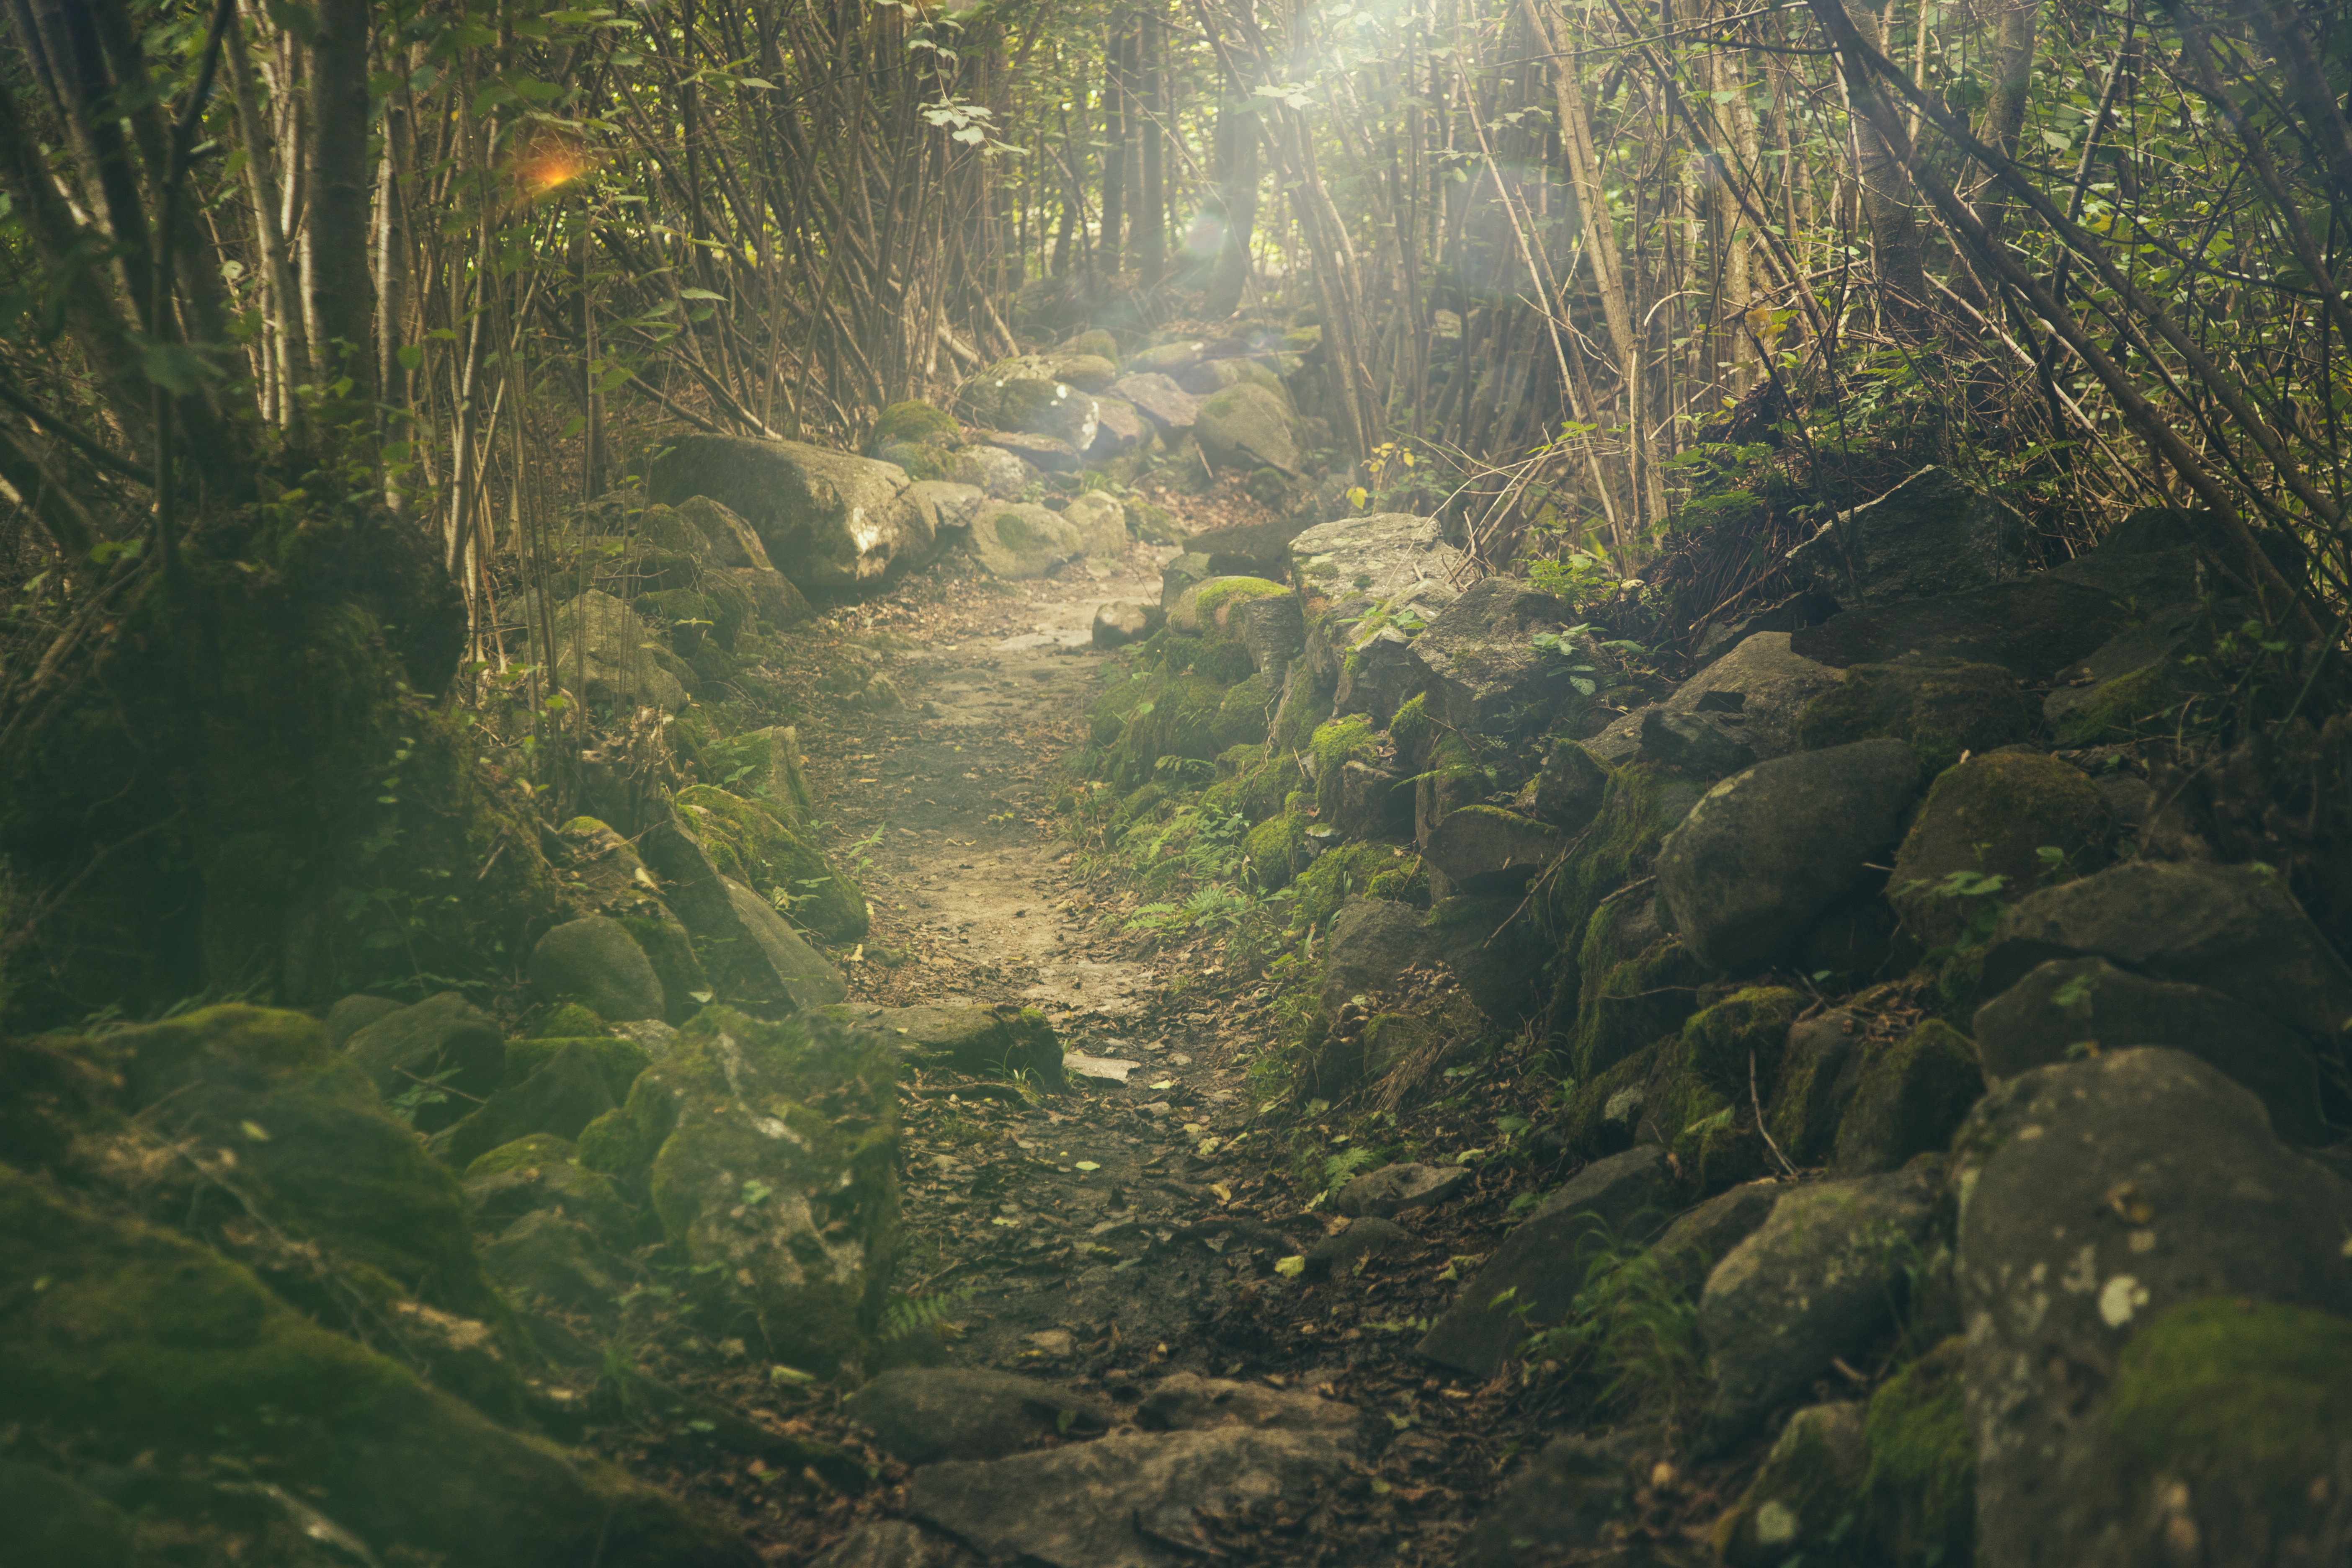
landscape, tree, nature, forest, path, wilderness, fog, mist, hiking, trail, sunlight, leaf, mystical, environment, stream, mystery, green, reflection, jungle, scenic, natural, autumn, terrain, trees, rocks, sunny, vegetation, rainforest, misty, wetland, beautiful, scene, woodland, habitat, ecosystem, fairytale, screenshot, old growth forest, natural environment, geographical feature, atmospheric phenomenon